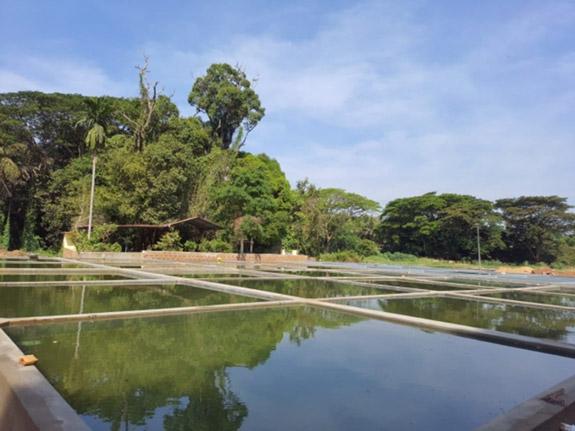
Shamba kubwa lenye mabwawa mengi ya kufuga samaki ya aina mbalimbali kwa matumizi ya chakula au kwa matumizi ya biashara.